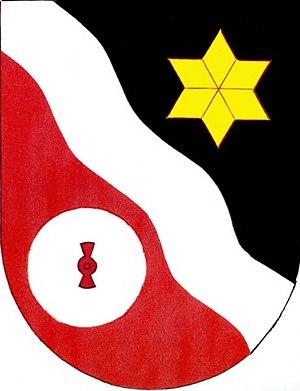
Vincencov est une commune du district de Prostějov, dans la région d'Olomouc, en République tchèque. Sa population s'élevait à 126 habitants en 2018.